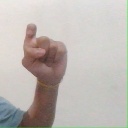
अक्षर: इ